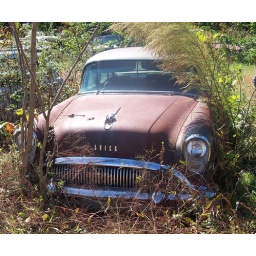
One of the many old cars and trucks waisting away in the weeds near Hudson's in Forest City, NC.